Armistice of 11 November 1918

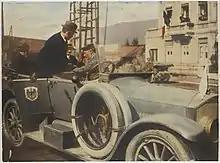
The arrival of the German armistice delegates, 1918

On 29 September 1918, the German Supreme Army Command at Imperial Army Headquarters in Spa of occupied Belgium informed Emperor Wilhelm II and the Imperial Chancellor, Count Georg von Hertling, that the military situation facing Germany was hopeless. Quartermaster General Erich Ludendorff claimed that he could not guarantee that the front would hold for another two hours. Stating that the collapse of Bulgaria meant that troops destined for the Western Front would have to be diverted there, and this had "fundamentally changed the situation in view of the attacks being launched on the Western Front", Ludendorff demanded a request be given to the Entente for an immediate ceasefire. In addition, he recommended the acceptance of the main demands of US president Woodrow Wilson (the Fourteen Points) including putting the Imperial Government on a democratic footing, hoping for more favorable peace terms. This enabled him to save the face of the Imperial German Army and put the responsibility for the capitulation and its consequences squarely into the hands of the democratic parties and the parliament. He expressed his view to officers of his staff on 1 October: "They now must lie on the bed that they've made for us."